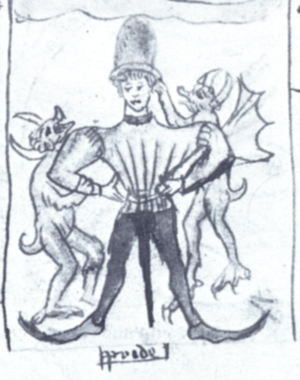
La vision de William de Stranton est un texte en prose du début du 15ᵉ siècle, paru en 1406 ou en 1409, qui raconte une vision de l’au-delà se déroulant au Purgatoire de saint Patrice, en Irlande. Elle raconte l’aventure dans le purgatoire d’un homme qui s’était endormi. Ce texte montre une certaine influence avec le Tractatus de purgatorio sancti Patricii, mais il s’agit toutefois d’une œuvre totalement indépendante. Il existe deux versions à cette vision, il y a une version figurant dans le manuscrit royal 17 B xliii et une autre dans un manuscrit appelé Additional 34,193. Il est difficile de savoir laquelle des deux versions est la vrai ou la plus près de la vrai, car elles comportent leur lot de différence, petite comme majeure. La vision de William de Stranton s’inscrit dans une période où beaucoup de visions de l’au-delà ont été écrites afin « d’affirmer la responsabilité morale et institutionnelle du clergé ». Cette vision est un bon exemple de cette période, car le visionnaire voit de nombreuses âmes d’évêques, de prélats et de vicaires être tourmentées, c'est-à-dire ceux qui devaient prêcher la parole de dieu au peuple et leur donner l’exemple d’une bonne vie.